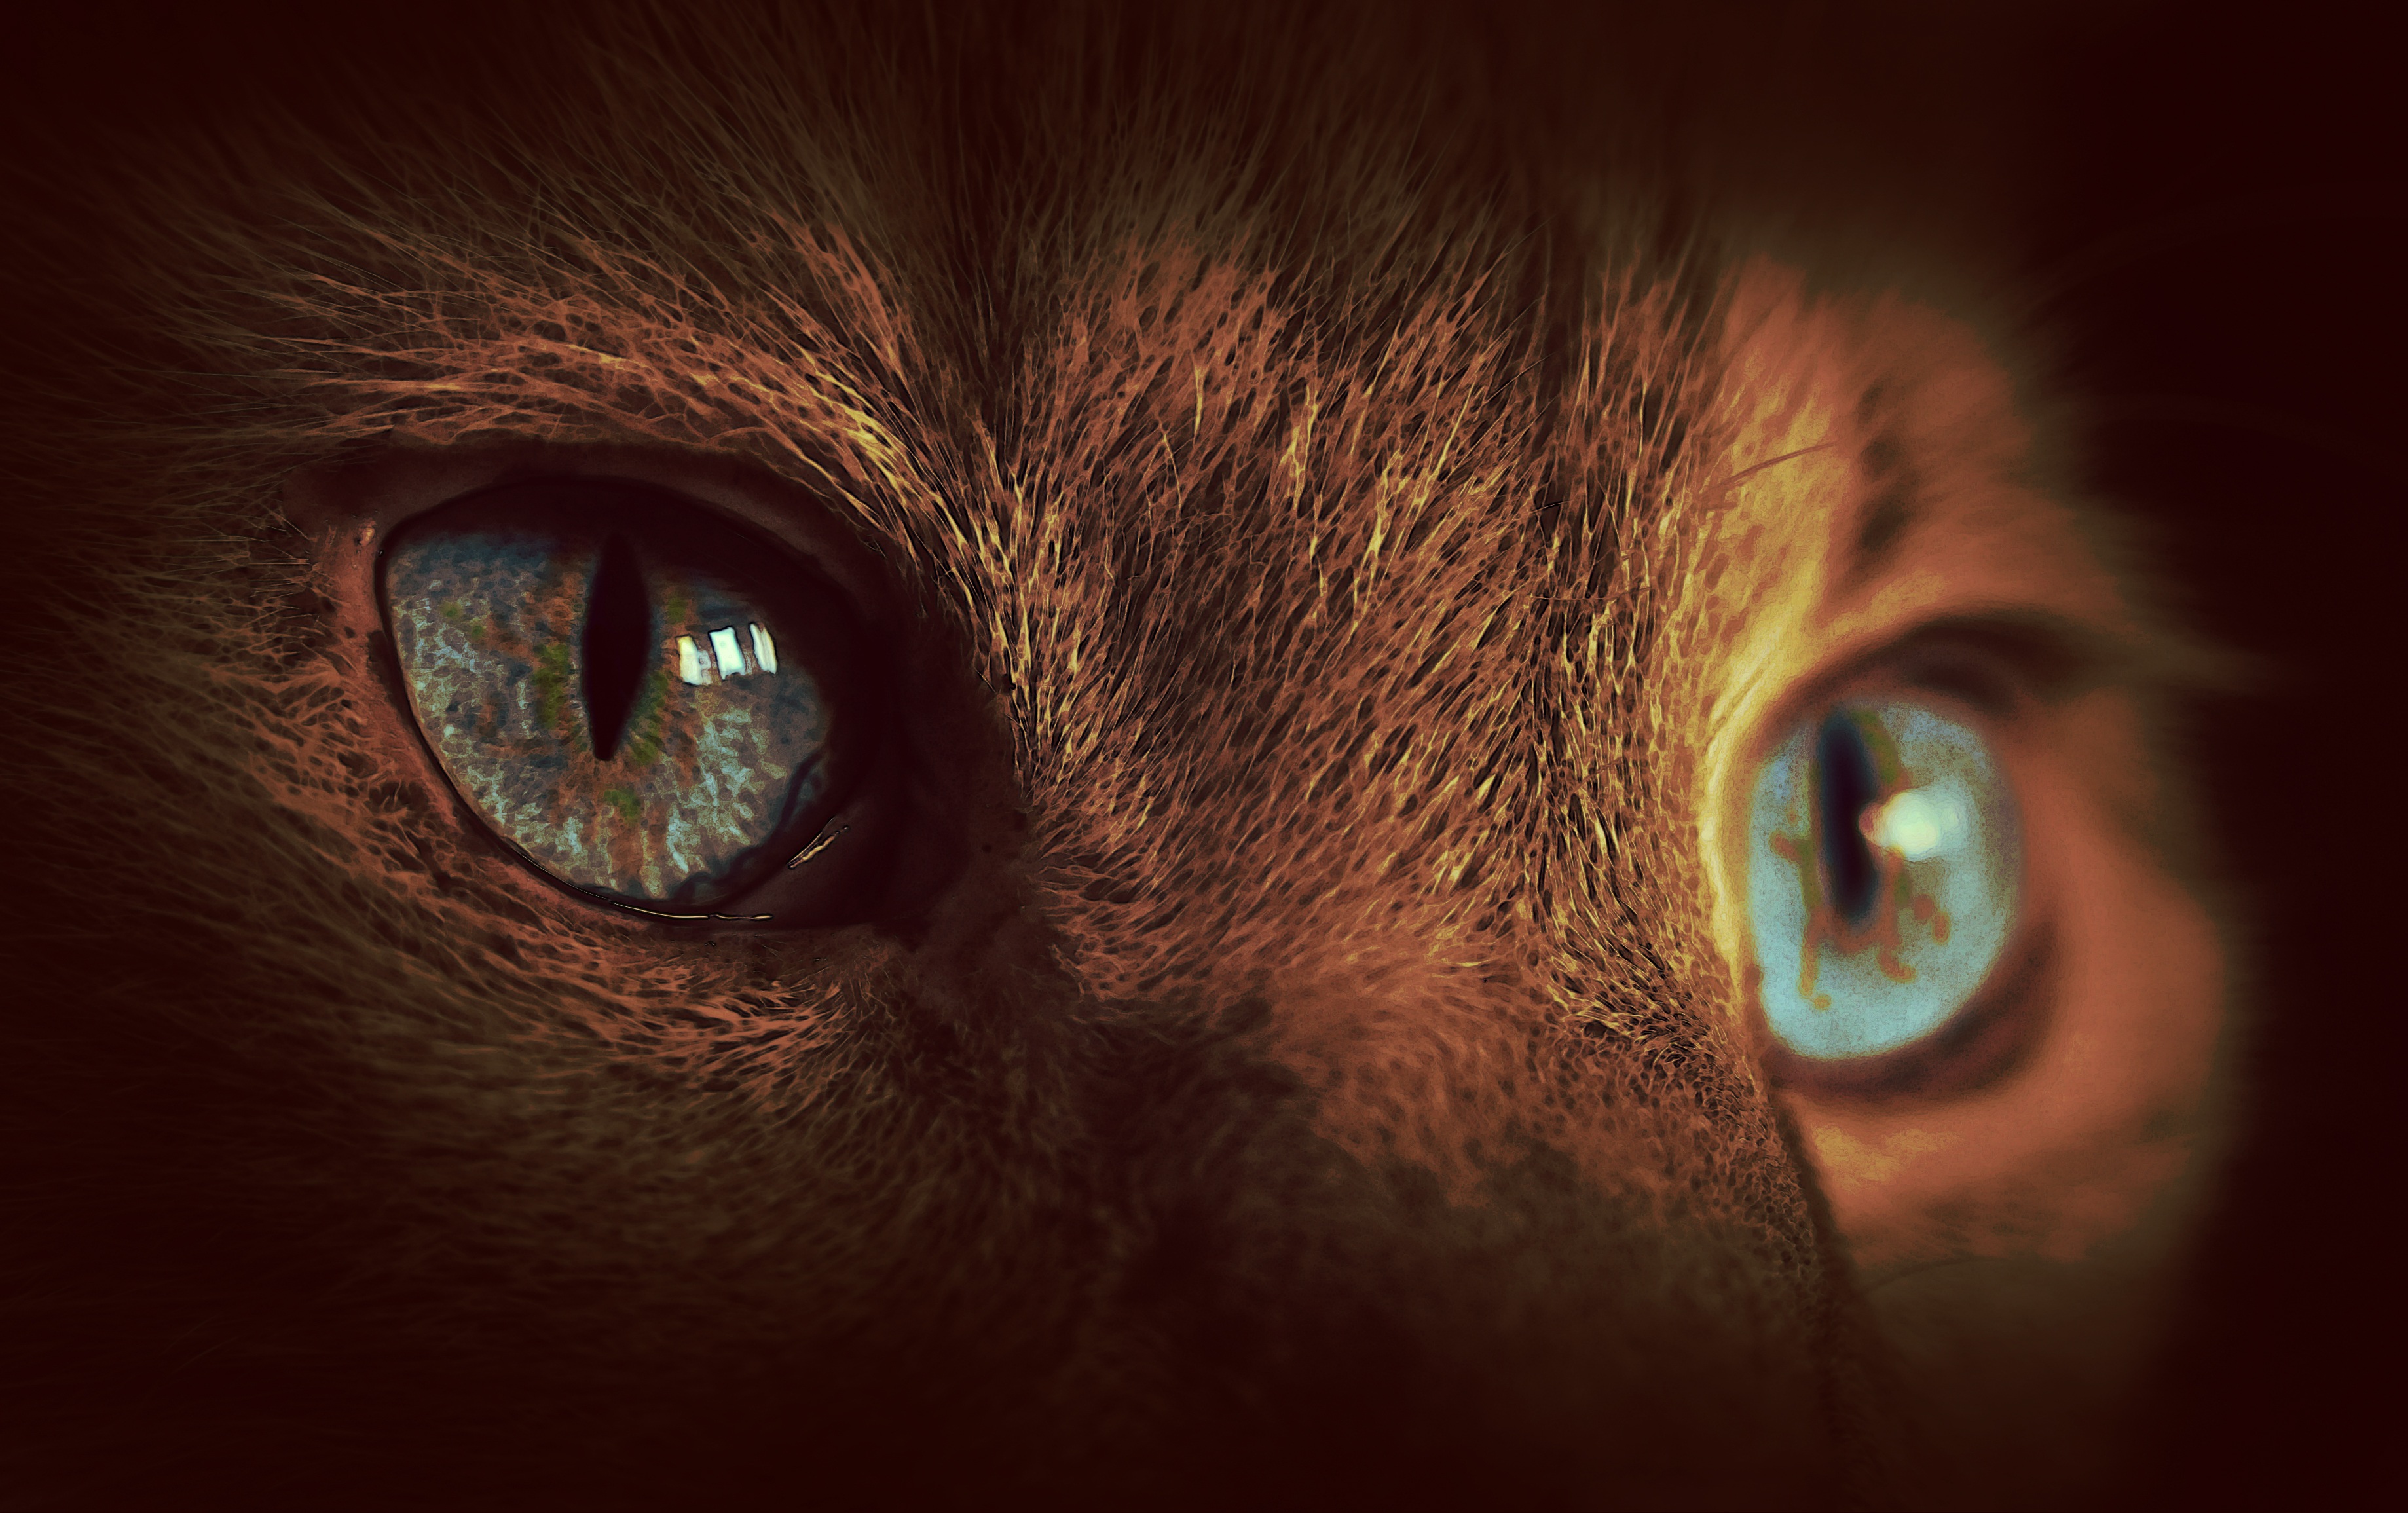
photography, animal, dark, wildlife, fur, cat, mammal, darkness, blue, predator, black, yellow, close up, human body, nose, eyes, whiskers, eye, furry, head, dragon, organ, species, hunter, screenshot, macro photography, computer wallpaper, small to medium sized cats, cat like mammal